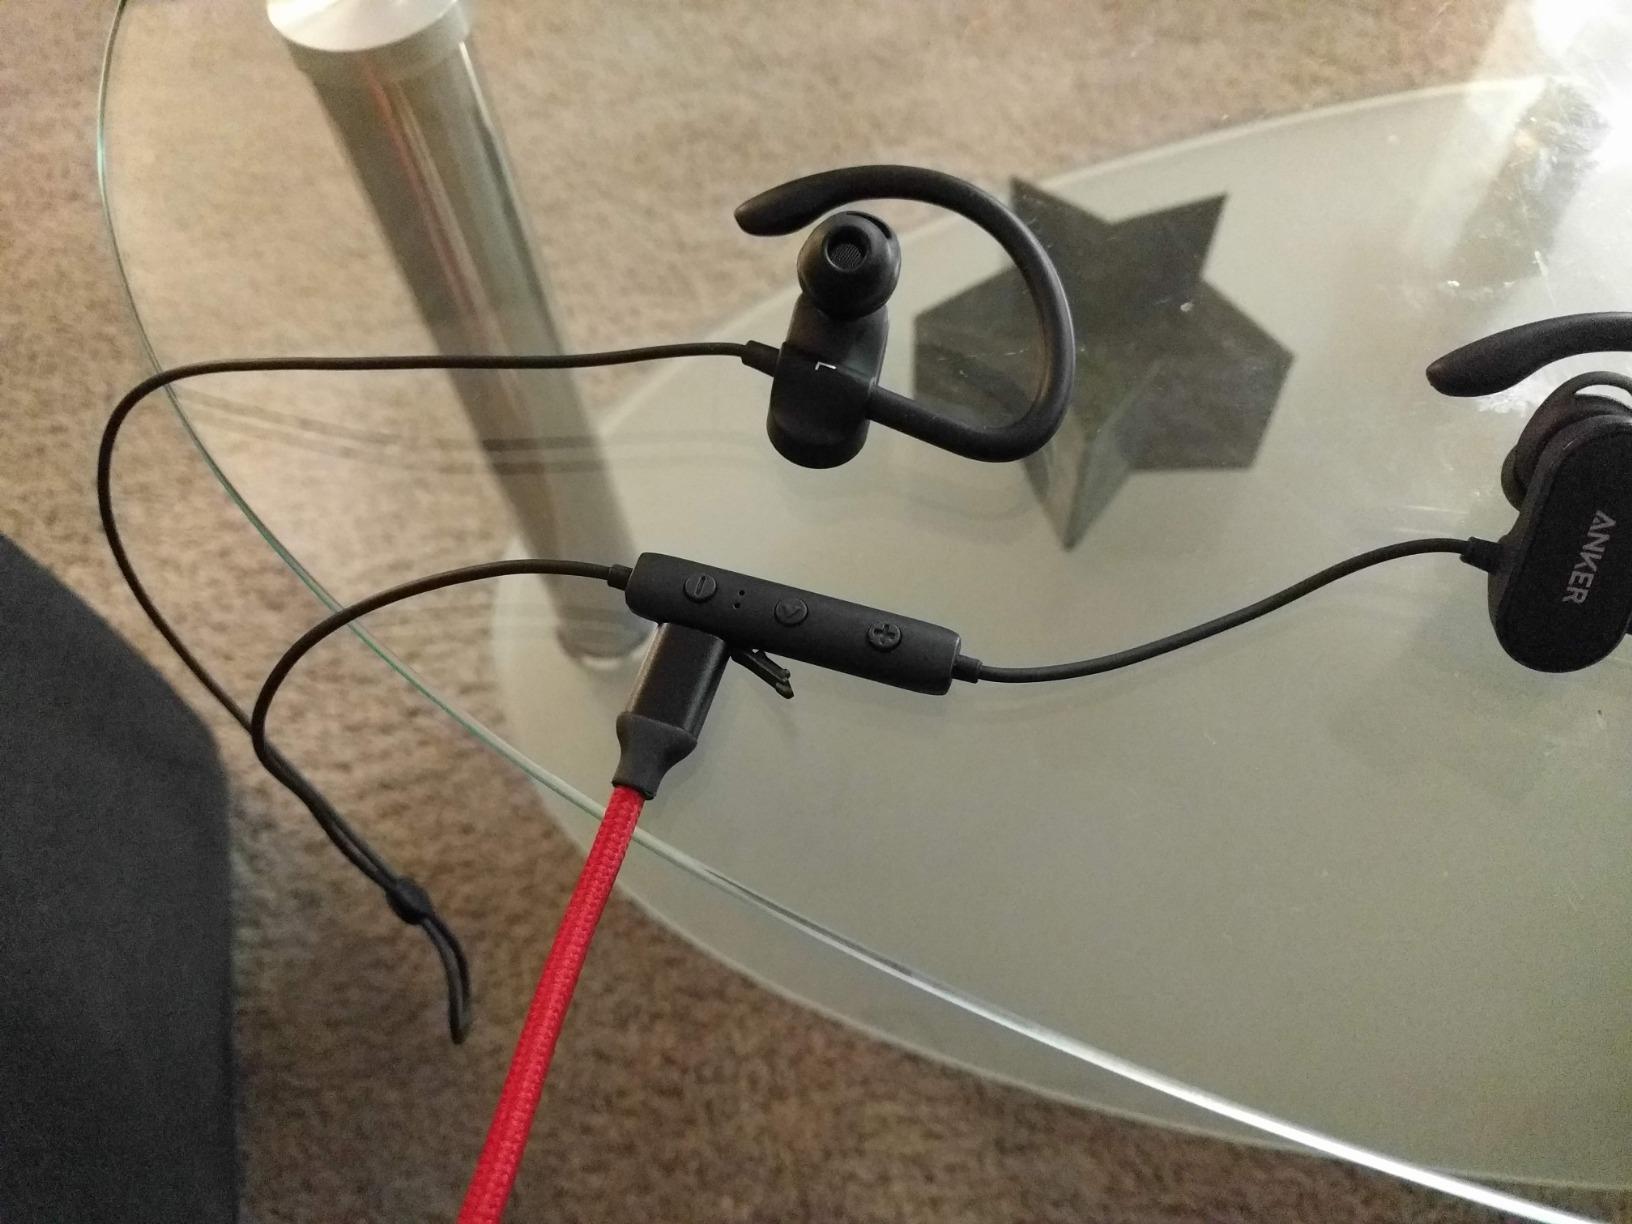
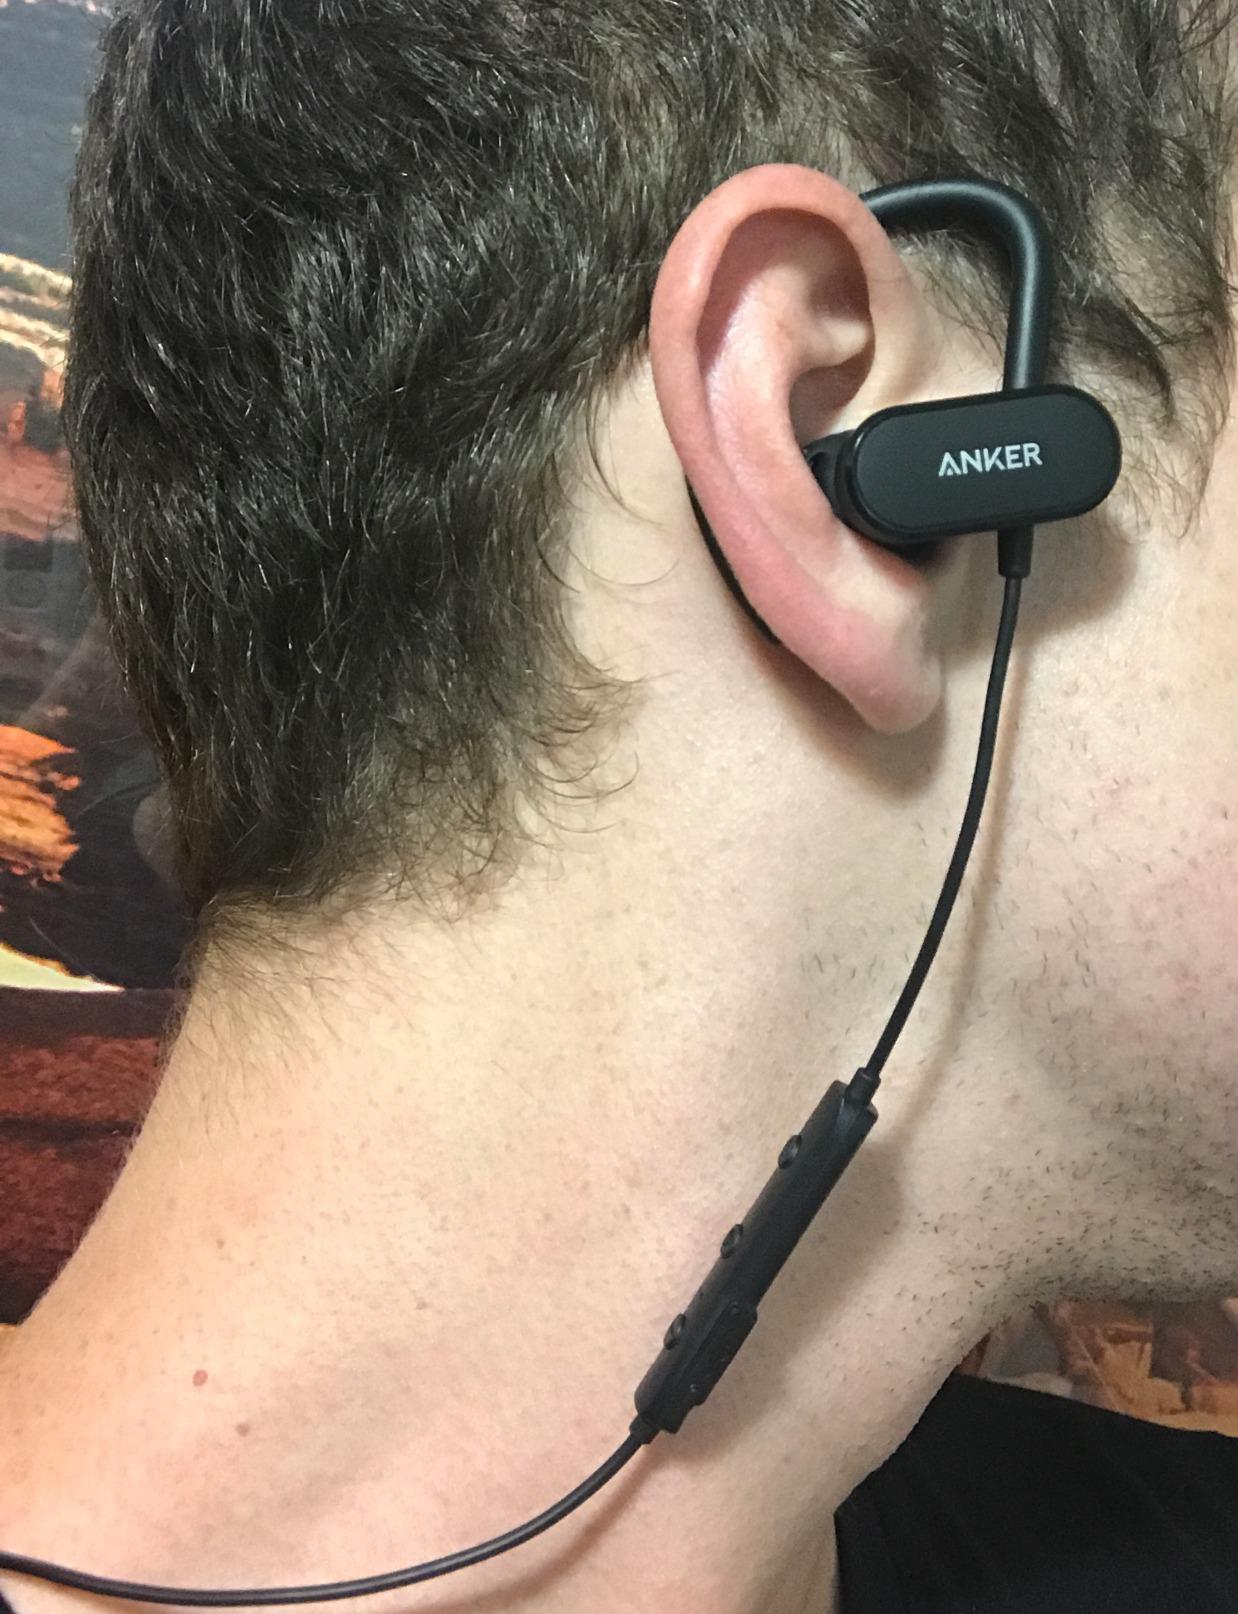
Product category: headphones
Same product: yes